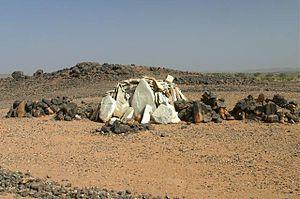
Mano Dayak est une personnalité touarègue du Niger, l'un des chefs de la rébellion des années 1990.